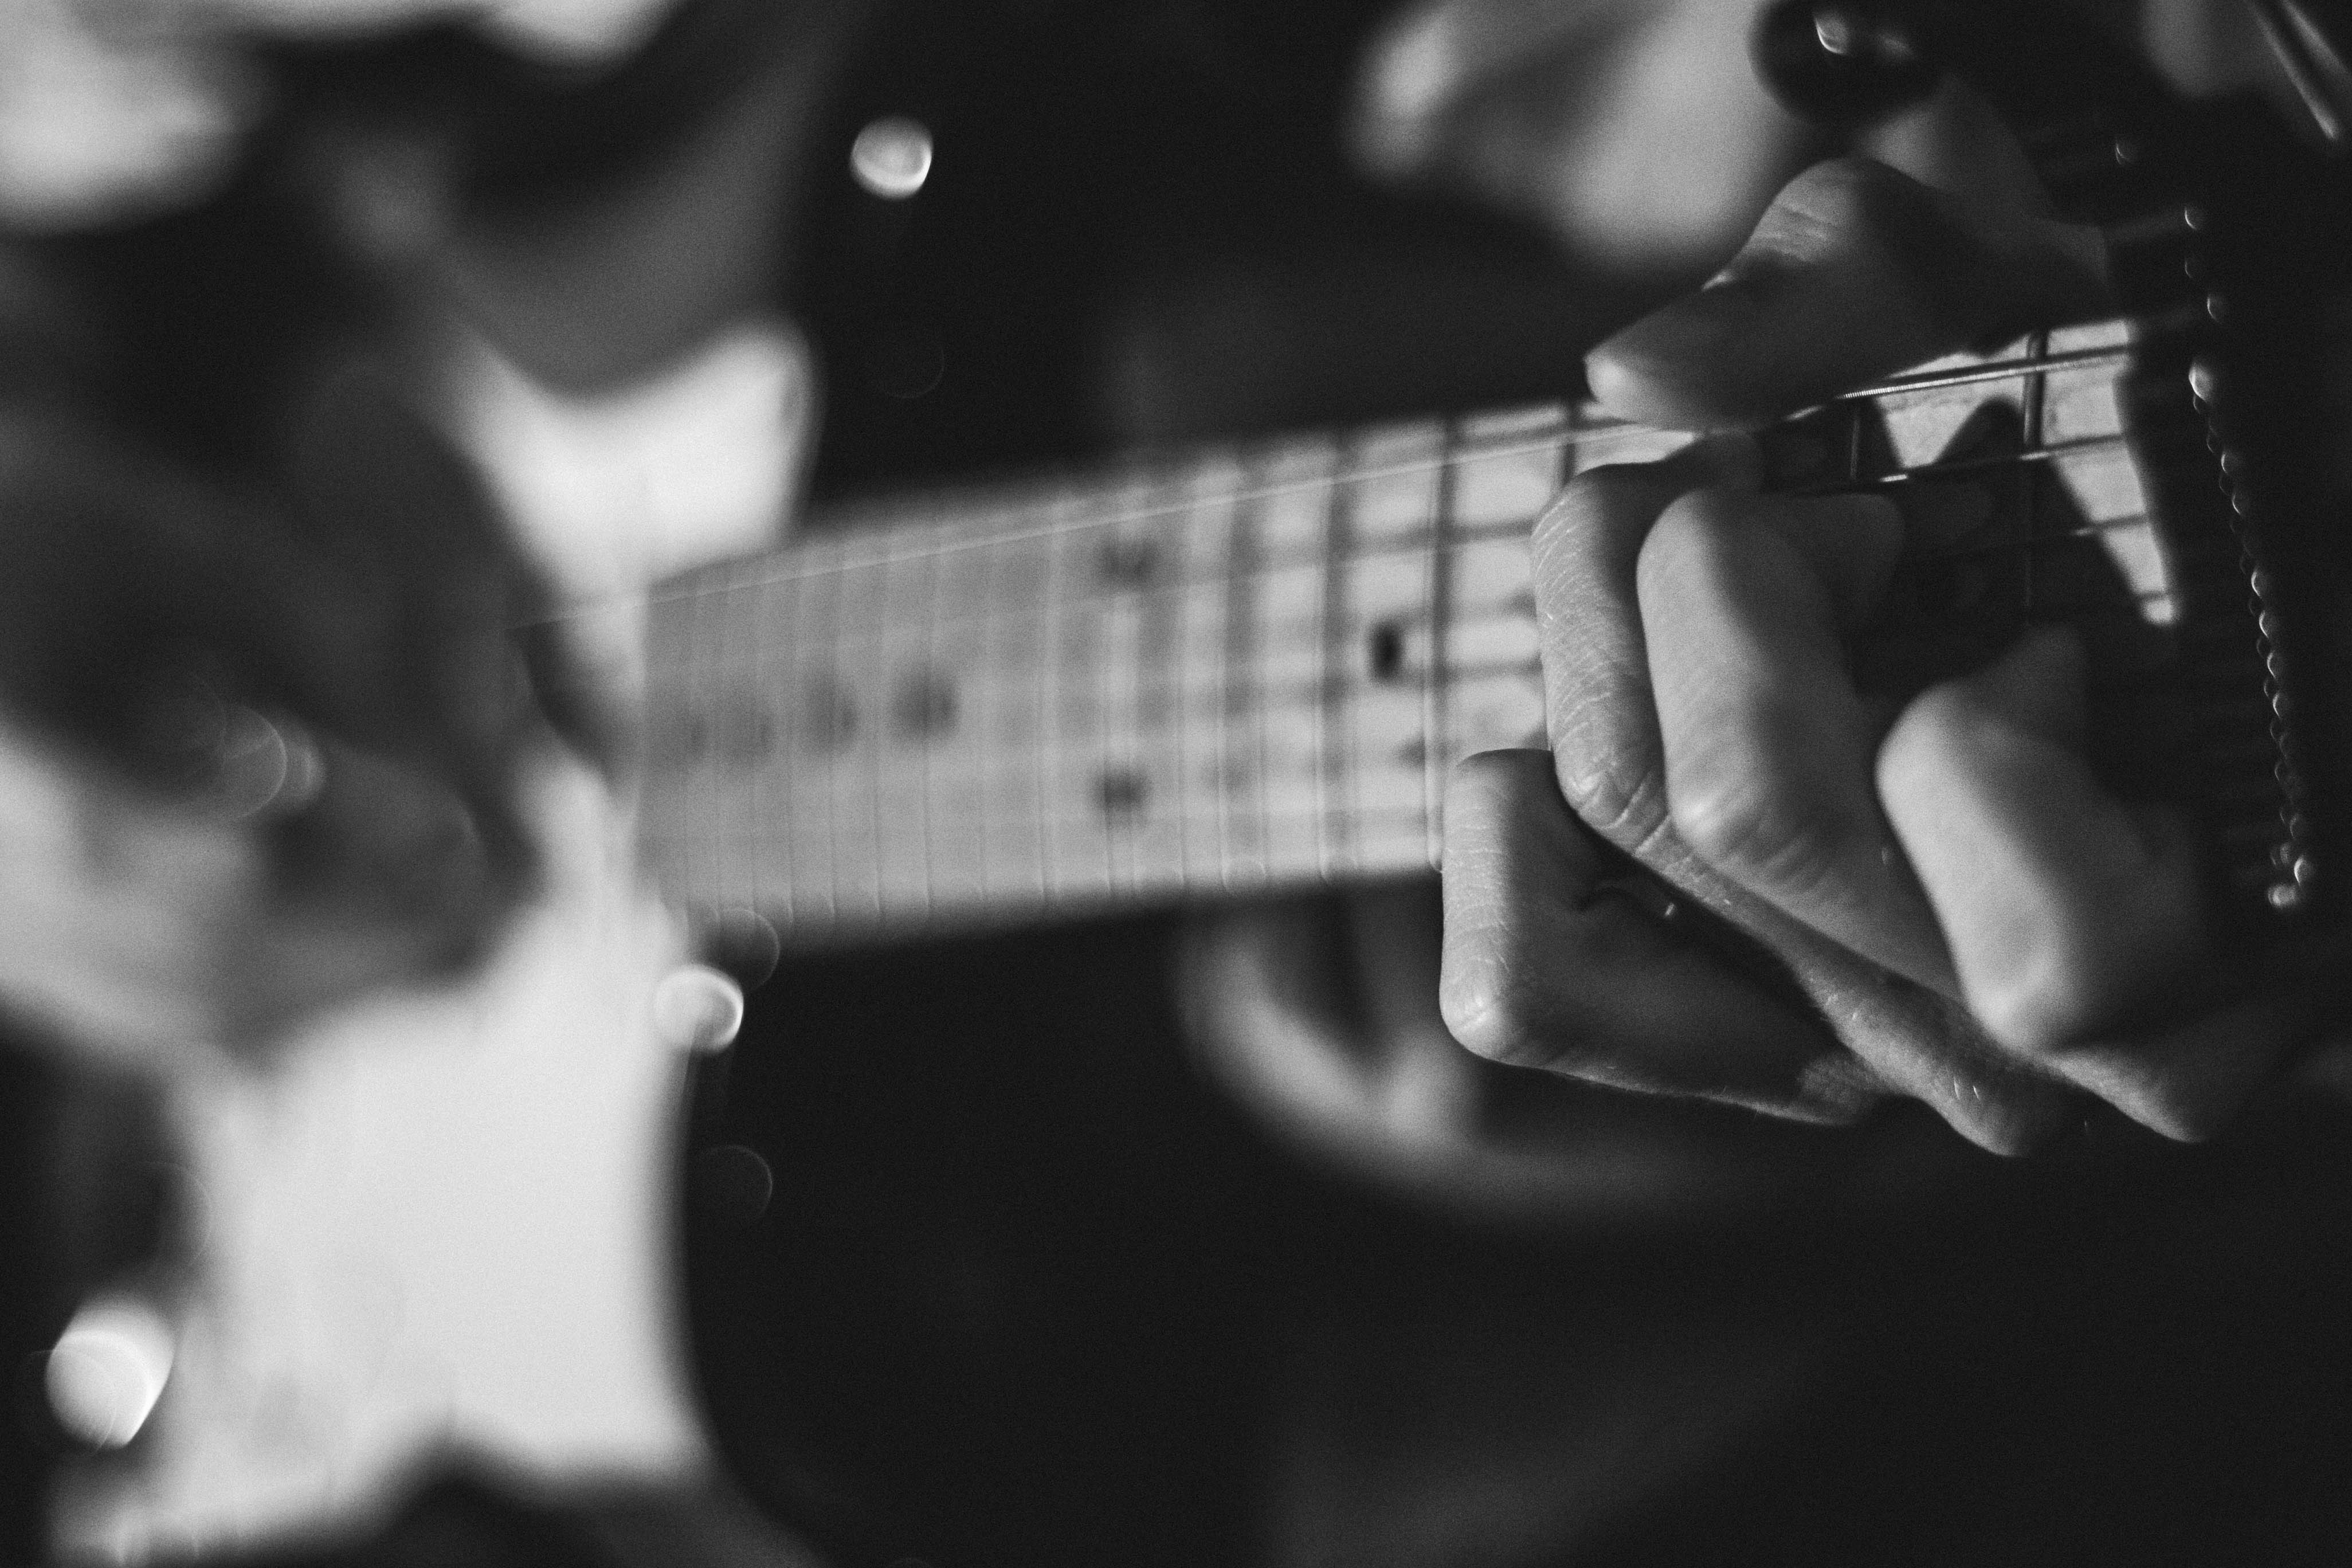
hand, music, black and white, white, photography, guitar, string, black, monochrome, electric guitar, close up, photograph, guitarist, monochrome photography, film noir, plucked string instruments